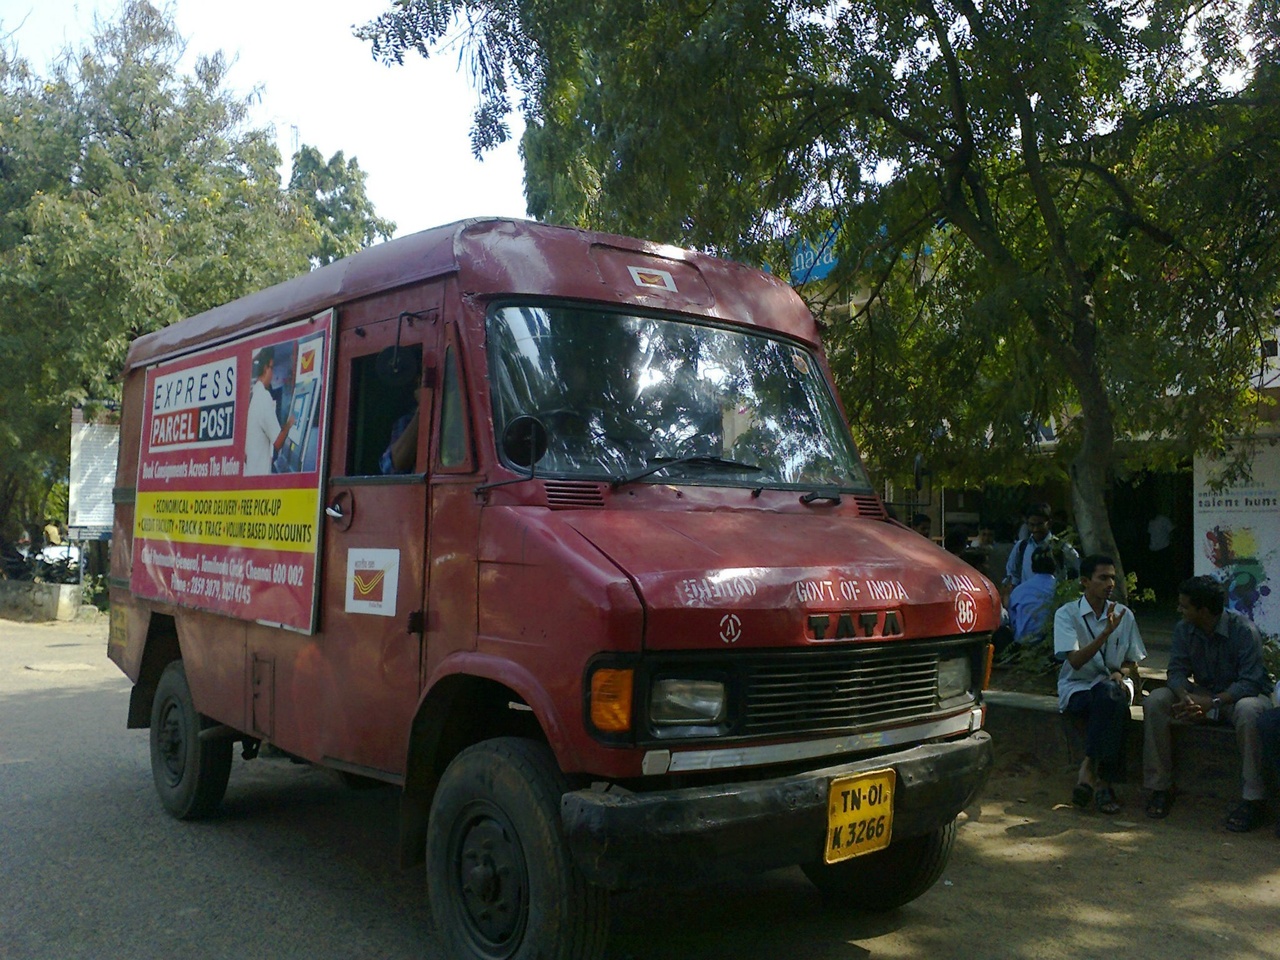
On the invasion of E-Mails and cell phones , number peoples sending post to their relatives and friends is negligible.. This is a Mail Van used by postal dept. for transfer of letters from one place to another. Place- Engineering College 600025